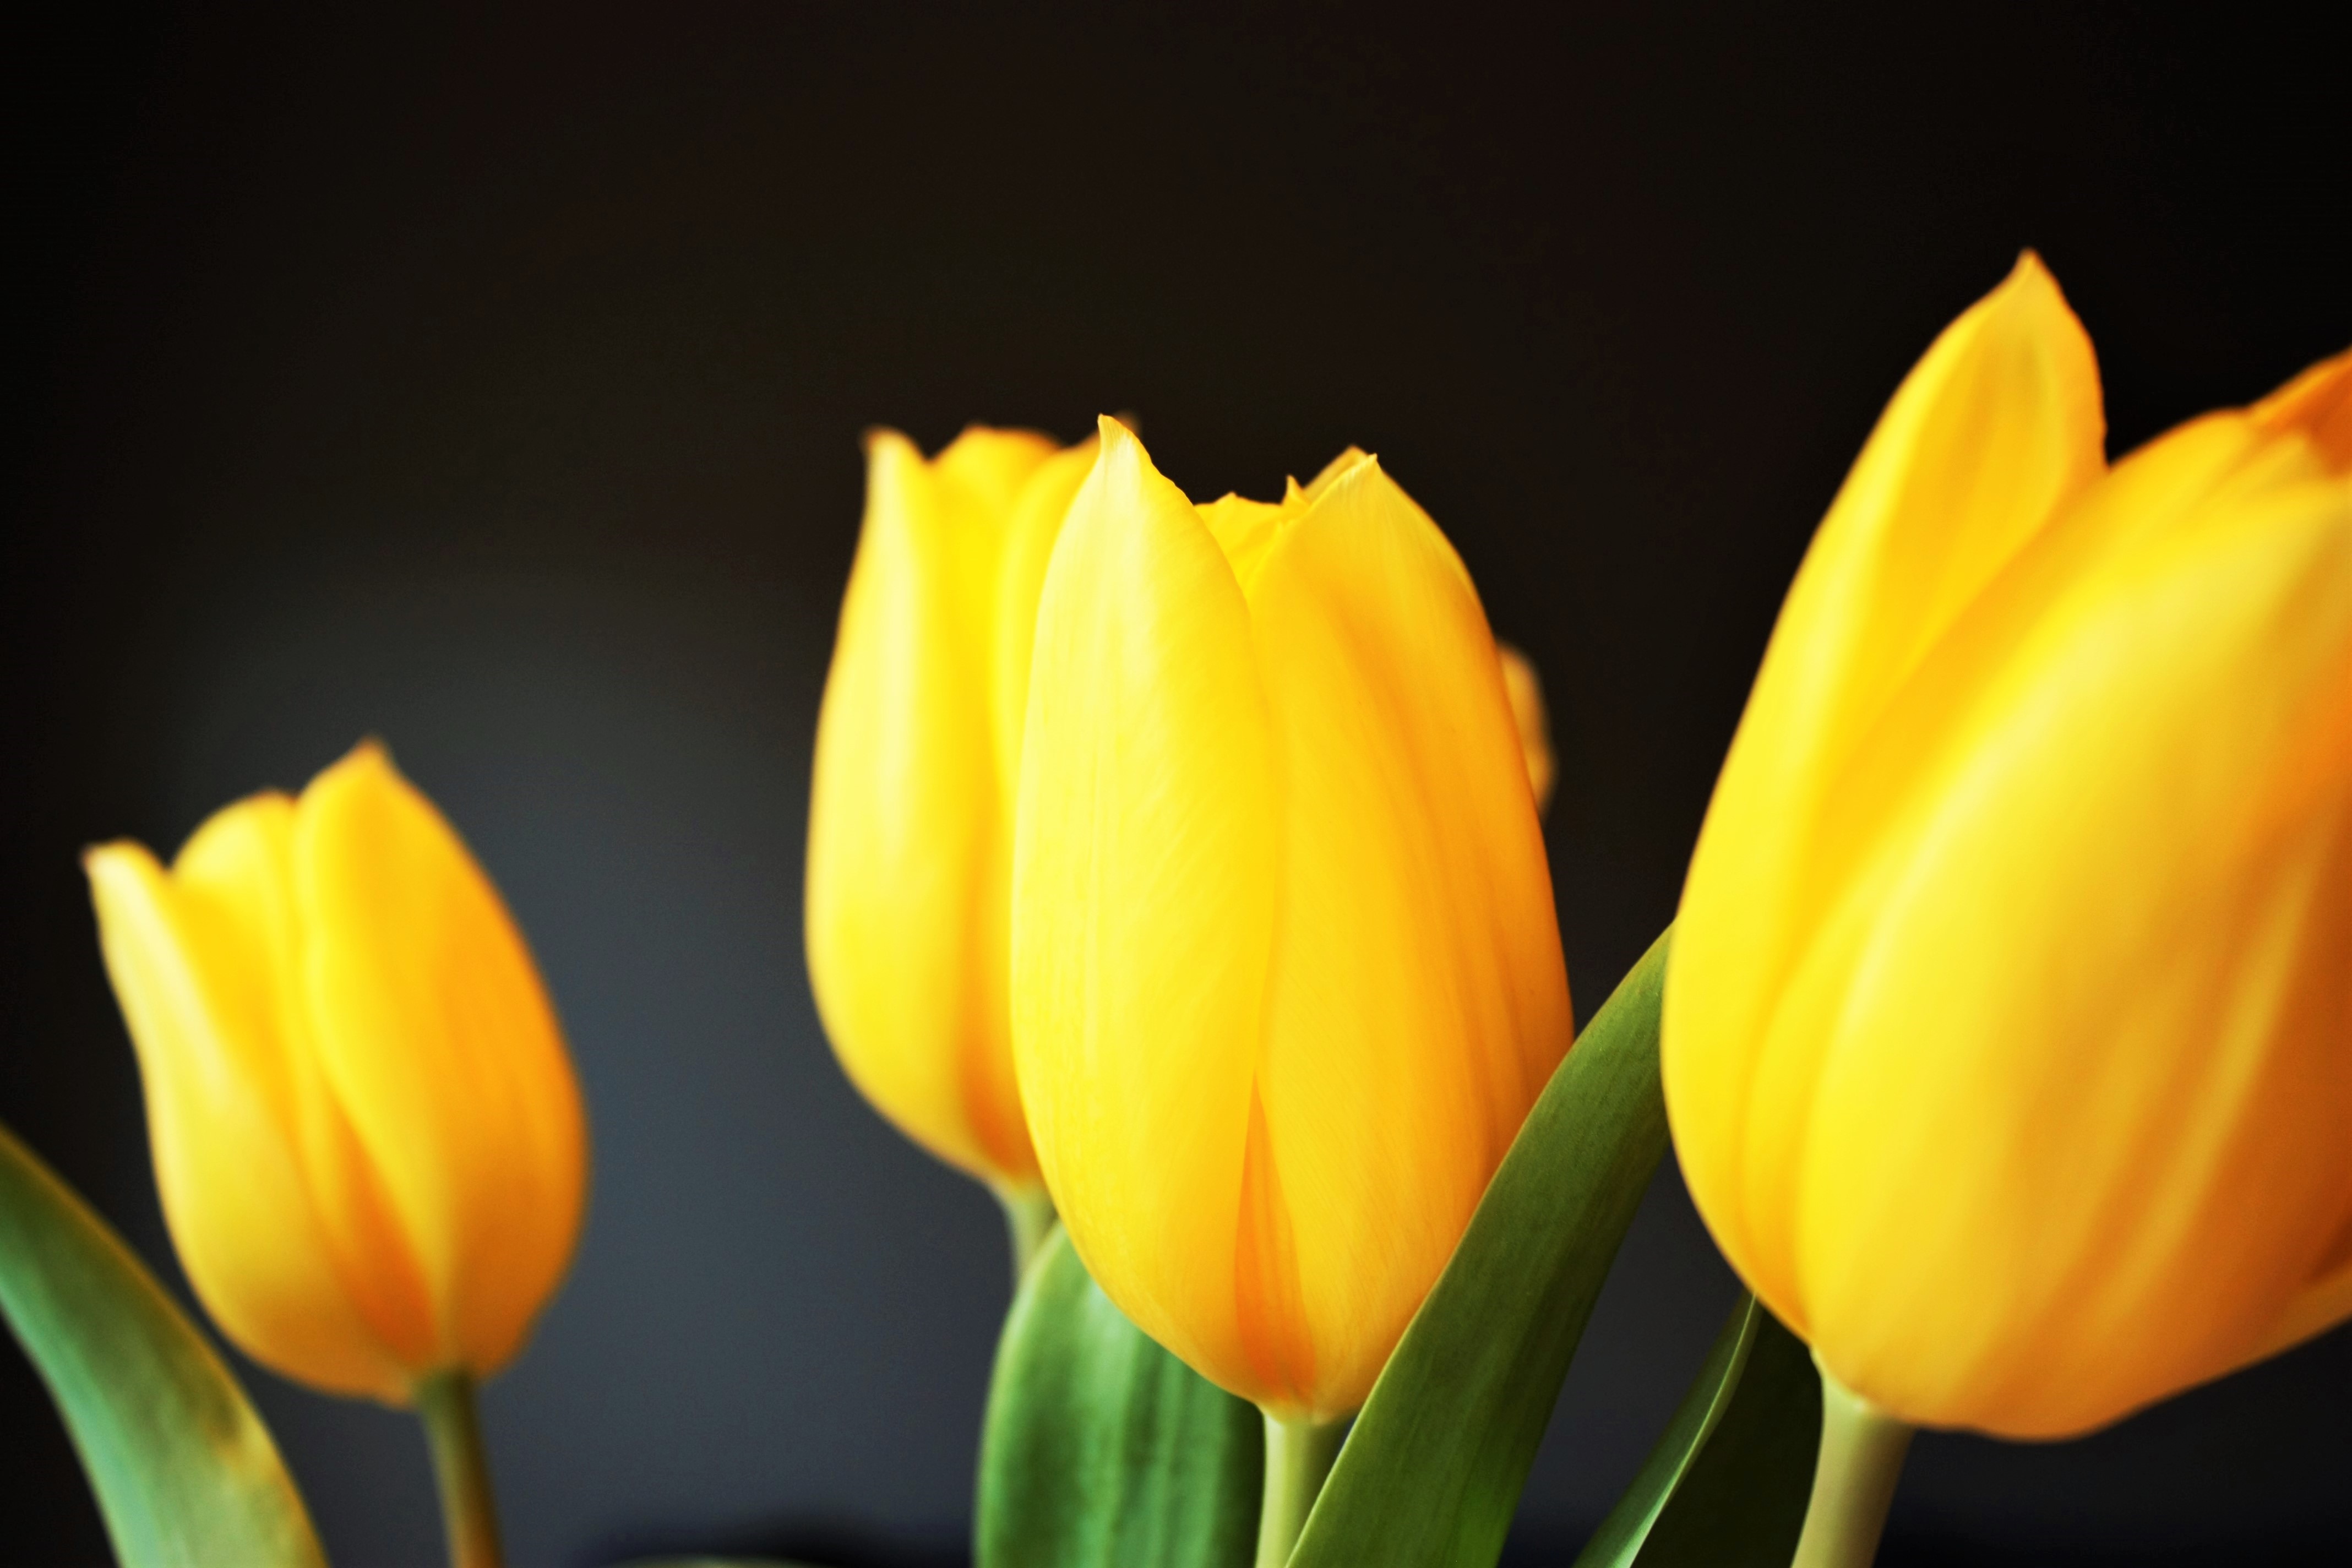
blossom, plant, flower, petal, bloom, tulip, yellow, flora, macro photography, flowering plant, lily family, plant stem, land plant